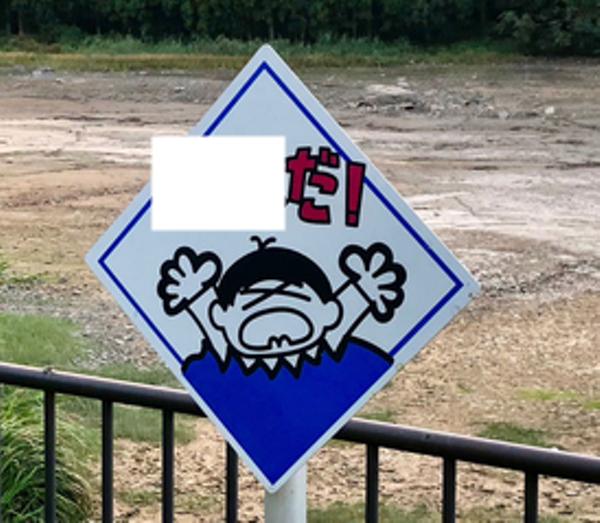
回答: 外の空気